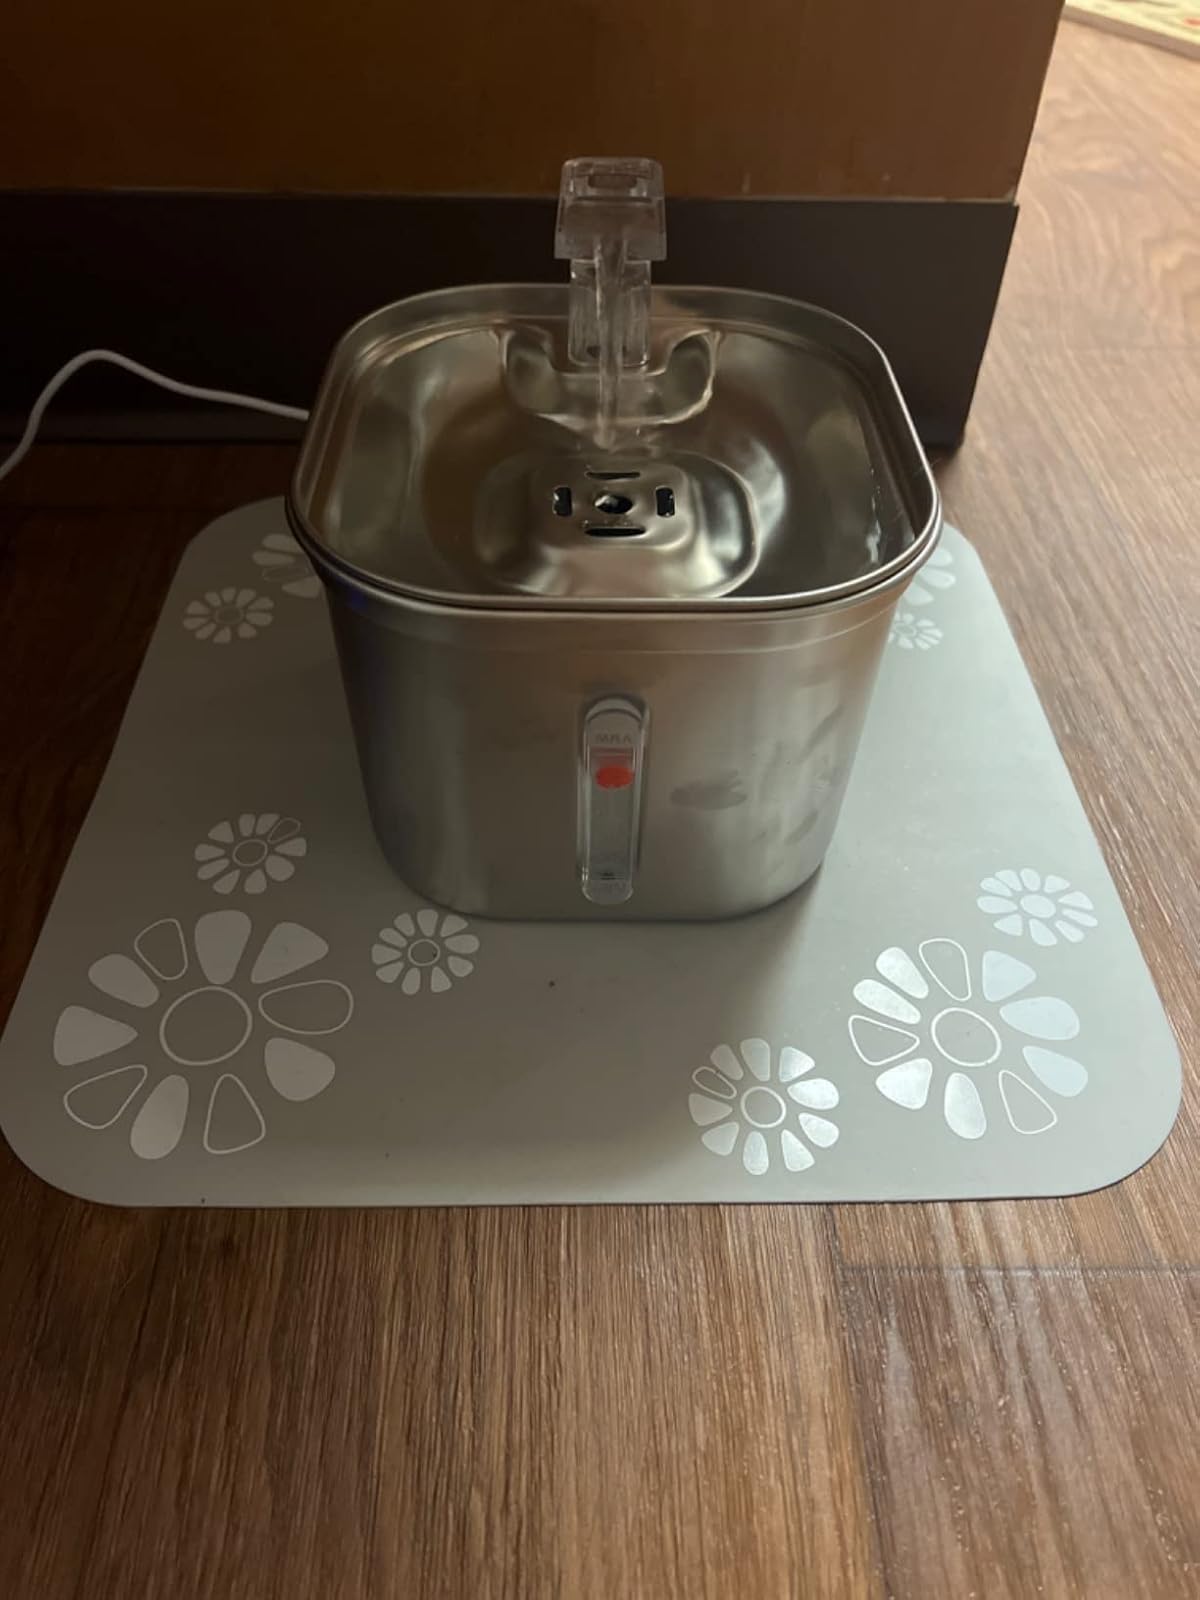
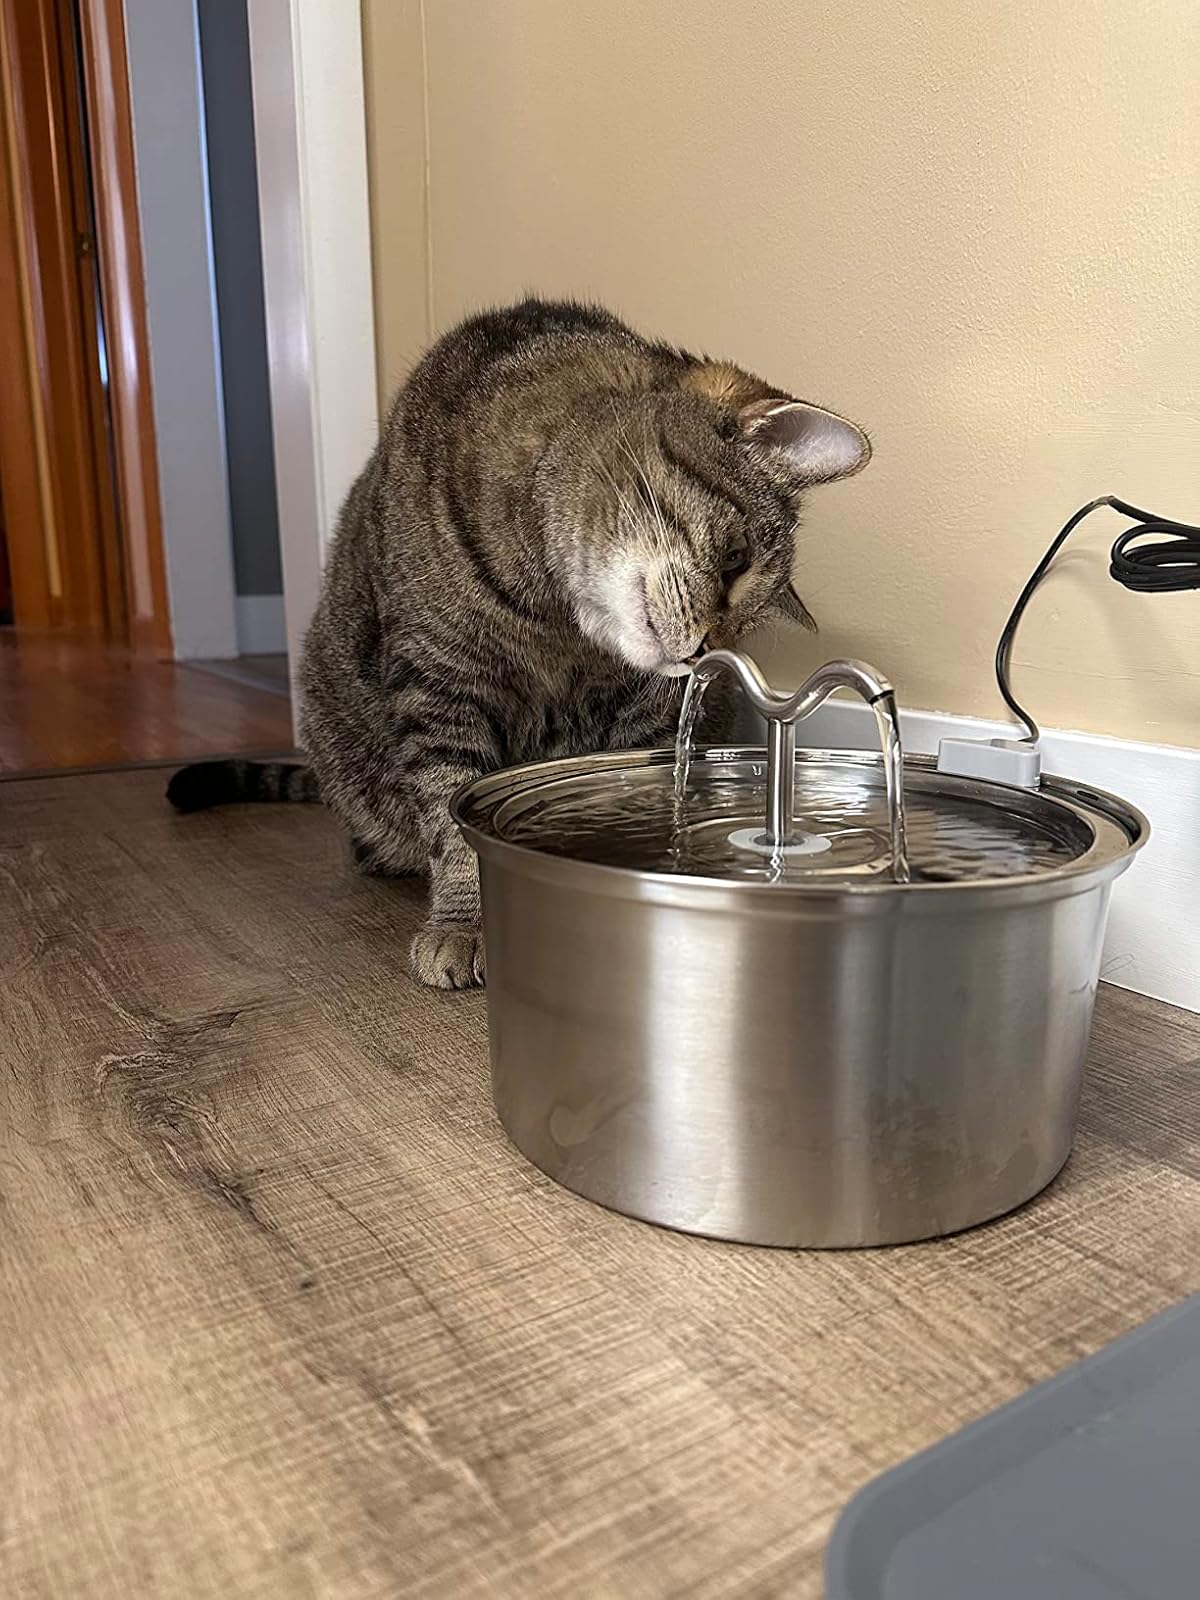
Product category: items_bowl
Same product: no